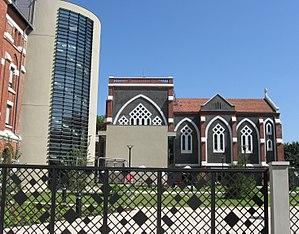
Chapelle de l'ancien séminaire de Saint-Jean-les-Deux-Jumeaux. (département de la Seine-et-Marne, région Île-de-France).
Henry Faucheur est un architecte français de la première moitié du XXᵉ siècle qui s'est notamment illustré par la parfaite maîtrise du béton pour des équipements aussi techniques que des silos à grain ou des châteaux d'eau que pour des édifices religieux dont un certain nombre sont inscrits à l'inventaire des monuments historiques.
Saint-Jean-les-Deux-Jumeaux est une commune française située dans le département de Seine-et-Marne, en région Île-de-France.